Question: Please indicate a possible affordance area of the sit_on_bench that can be used for sitting
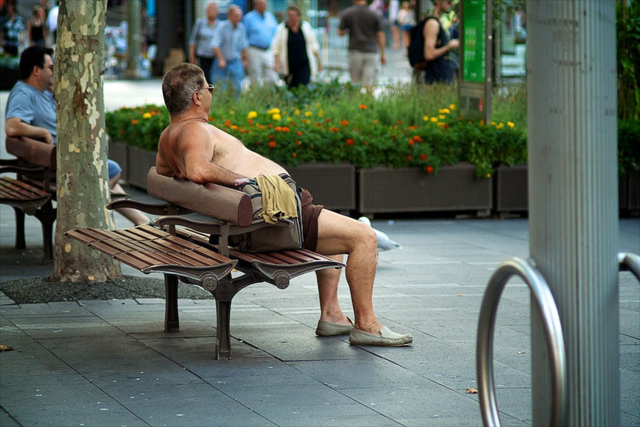
Answer: [70.283, 215, 240.5, 275.174]